2014 Southwark London Borough Council election

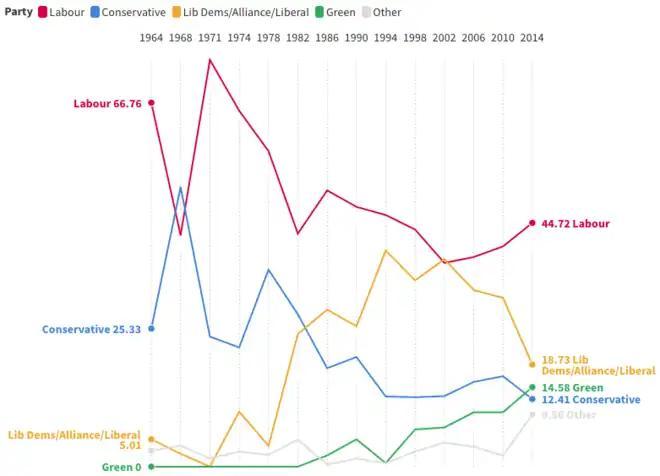
Southwark Council voting history

Note: Althea Smith was elected in 2010 for the Labour Party, but defected to the All People's Party.